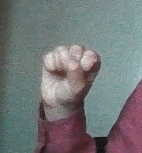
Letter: saad